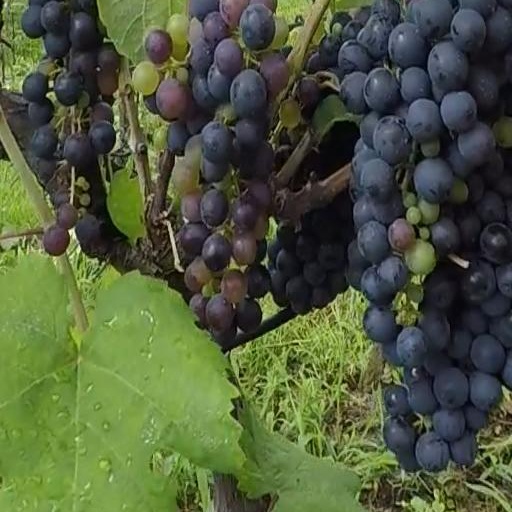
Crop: grape